Sir John Wolstenholme, 3rd Baronet

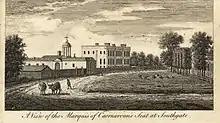
Minchington Hall as it appeared around 1776 in Robert Goadby's "A New Display of the Beauties of England" (1776).

Wolstenholme was baptized on 19 October 1649, the eldest son of Sir Thomas Wolstenholme, 2nd Baronet, of Minchendon, Edmonton, Middlesex, and his wife, Elizabeth Andrews, daughter of Phineas Andrews of St Olave's, Hart Street, London.